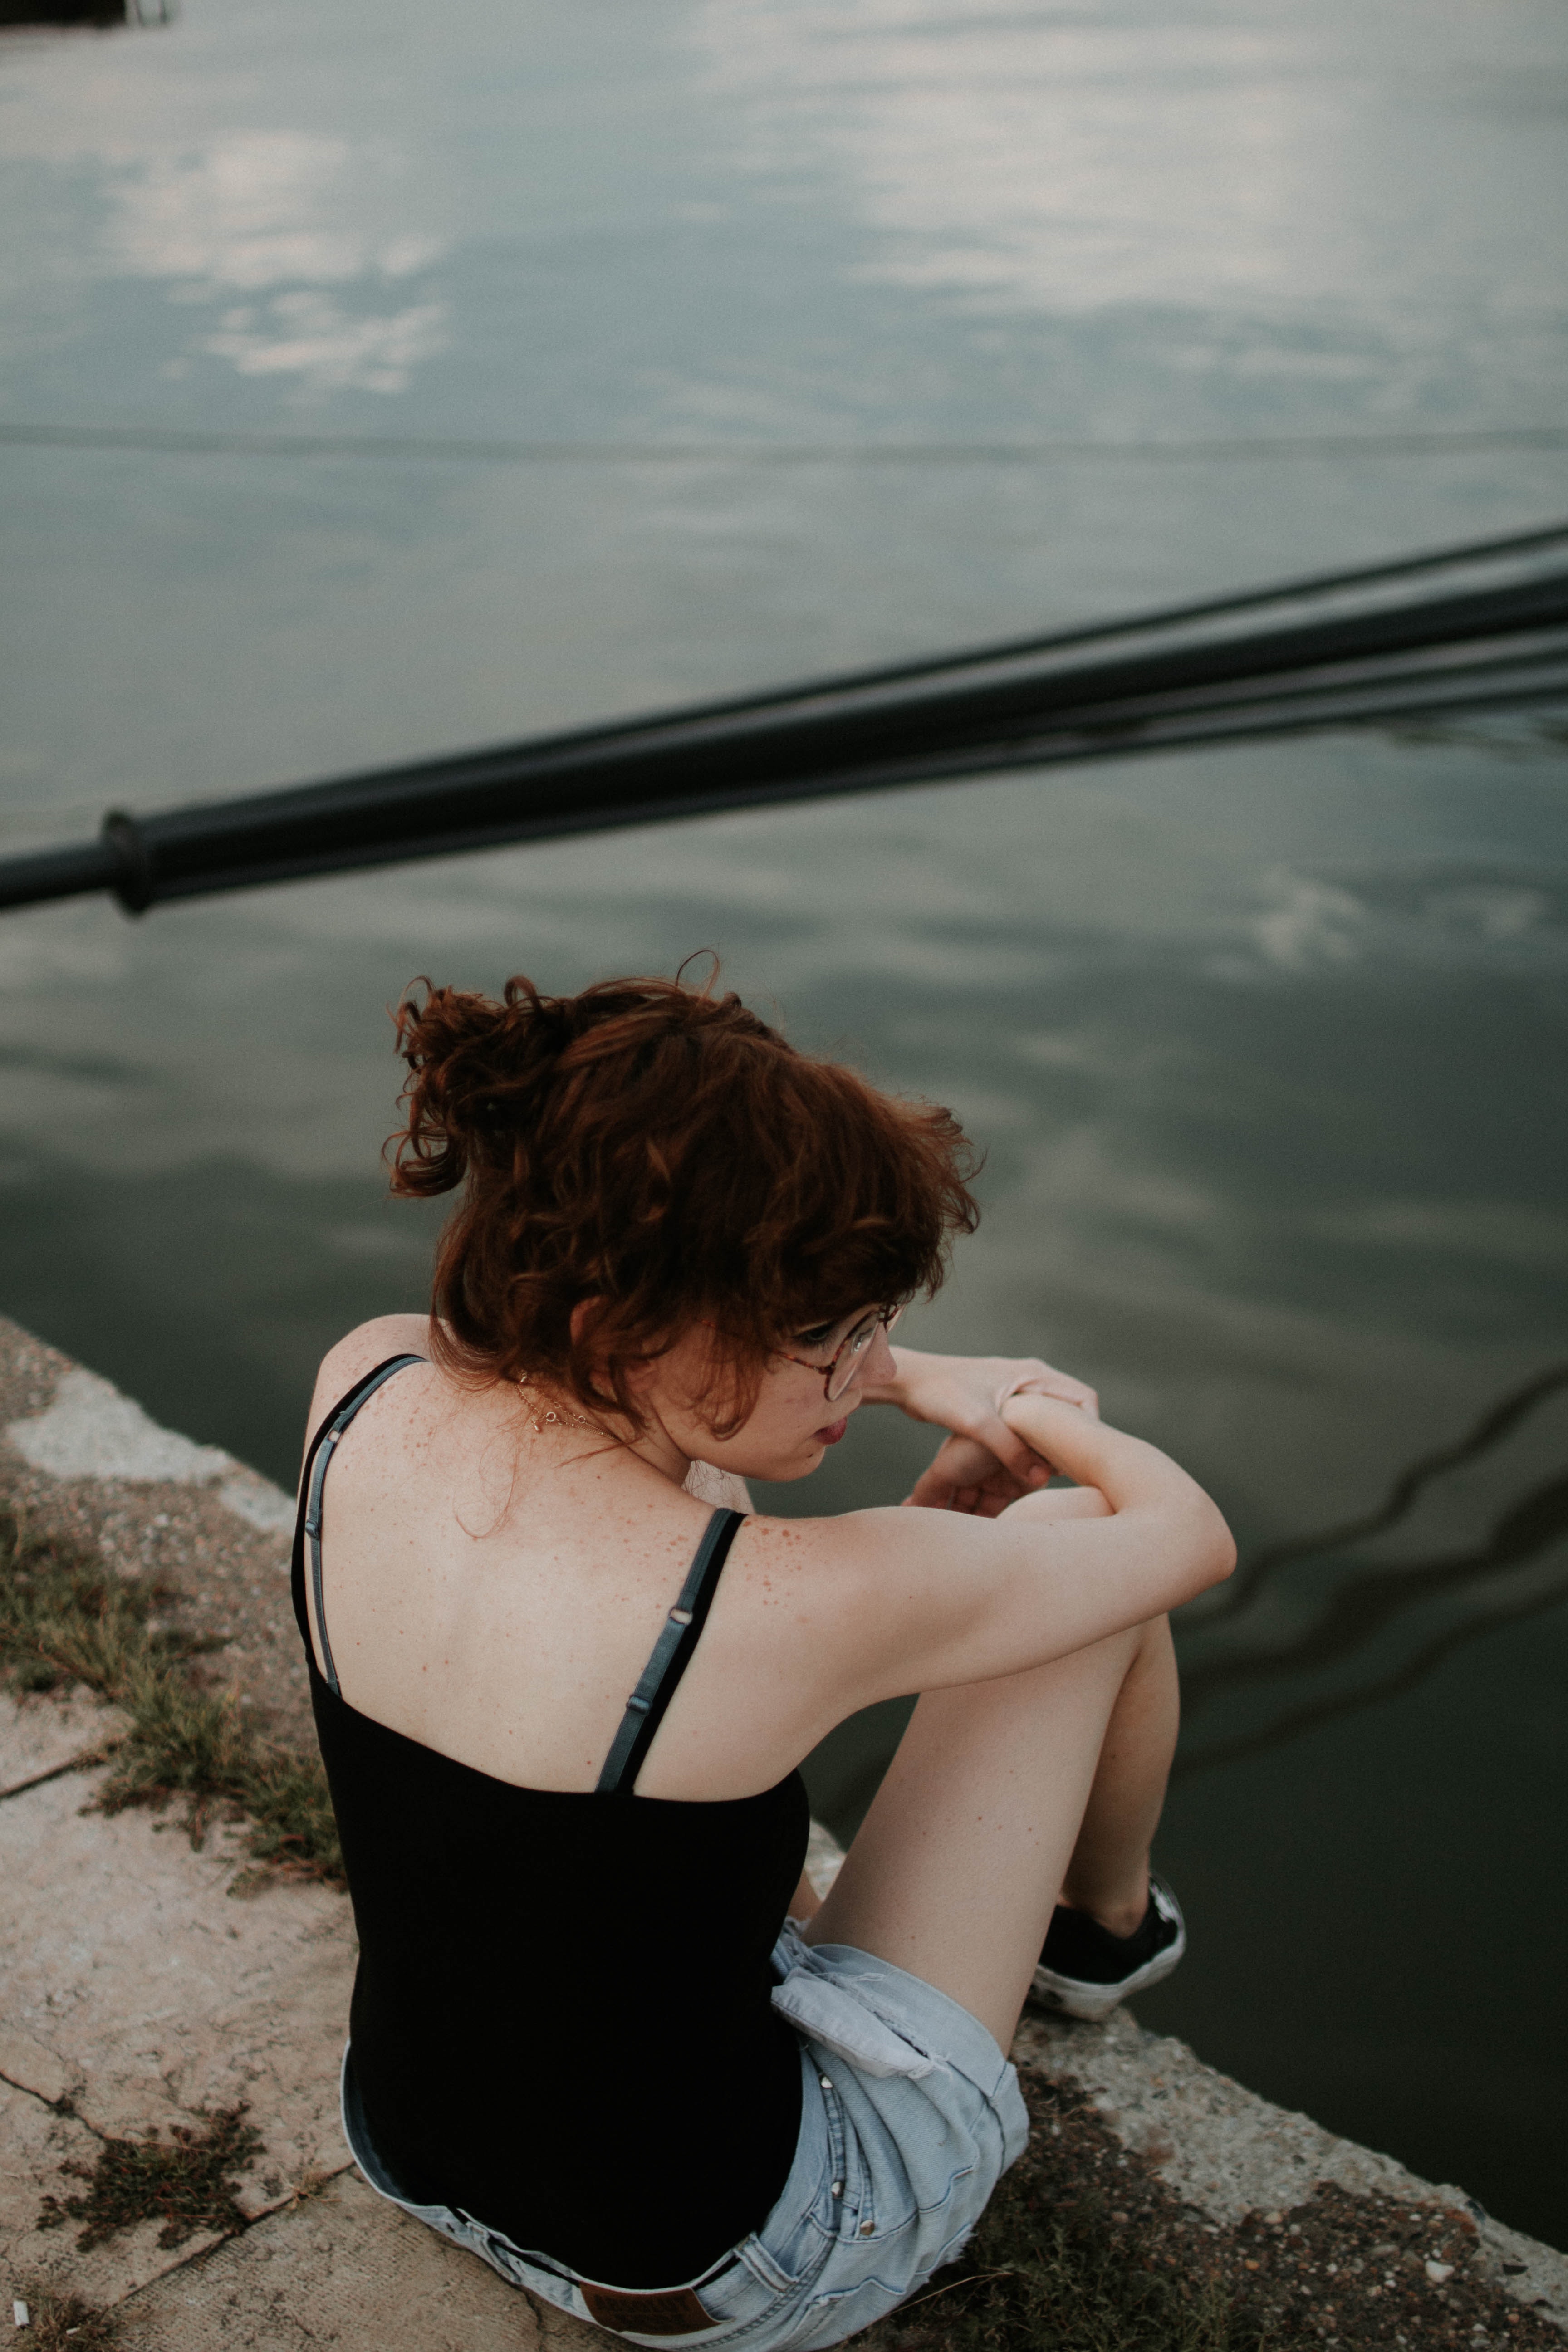
water, hair, beauty, sky, summer, photography, tree, back, leg, long hair, hand, vacation, reflection, sea, happy, river, leisure, photo shoot, sitting, wind, brown hair, lake, flash photography